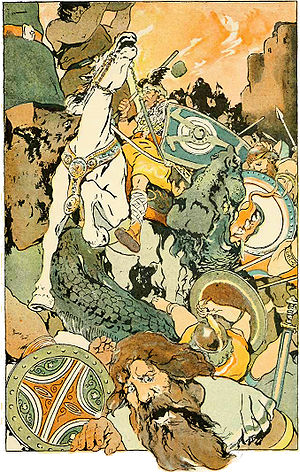
Ragnarok / Overlevering
"""Da begyndte den frygtelige kamp"" af George Wright (1908)."
Ragnarok er i germansk og nordisk religion betegnelsen for en række begivenheder, som fører til verdens undergang. Ordet betyder Gudernes skæbne og betyder, at de magtfulde guder vil dø under det sidste og afgørende slag med deres fjender. Ragnaroksmyten er beskrevet i det anonyme digt Völuspá og Snorre Sturlasons Edda, men der er mange andre referencer til eskatologi fra hele det germanske område.